Derick Ashe

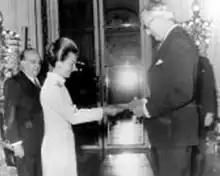
Ashe presenting his credentials to Isabel Perón, president of Argentina, on 19 April 1975

Sir Derick Rosslyn Ashe (20 January 1919 – 4 May 2000) was a British diplomat who served as Ambassador to Romania, Ambassador to Argentina and represented Britain at the United Nations Conference of the Committee on Disarmament.